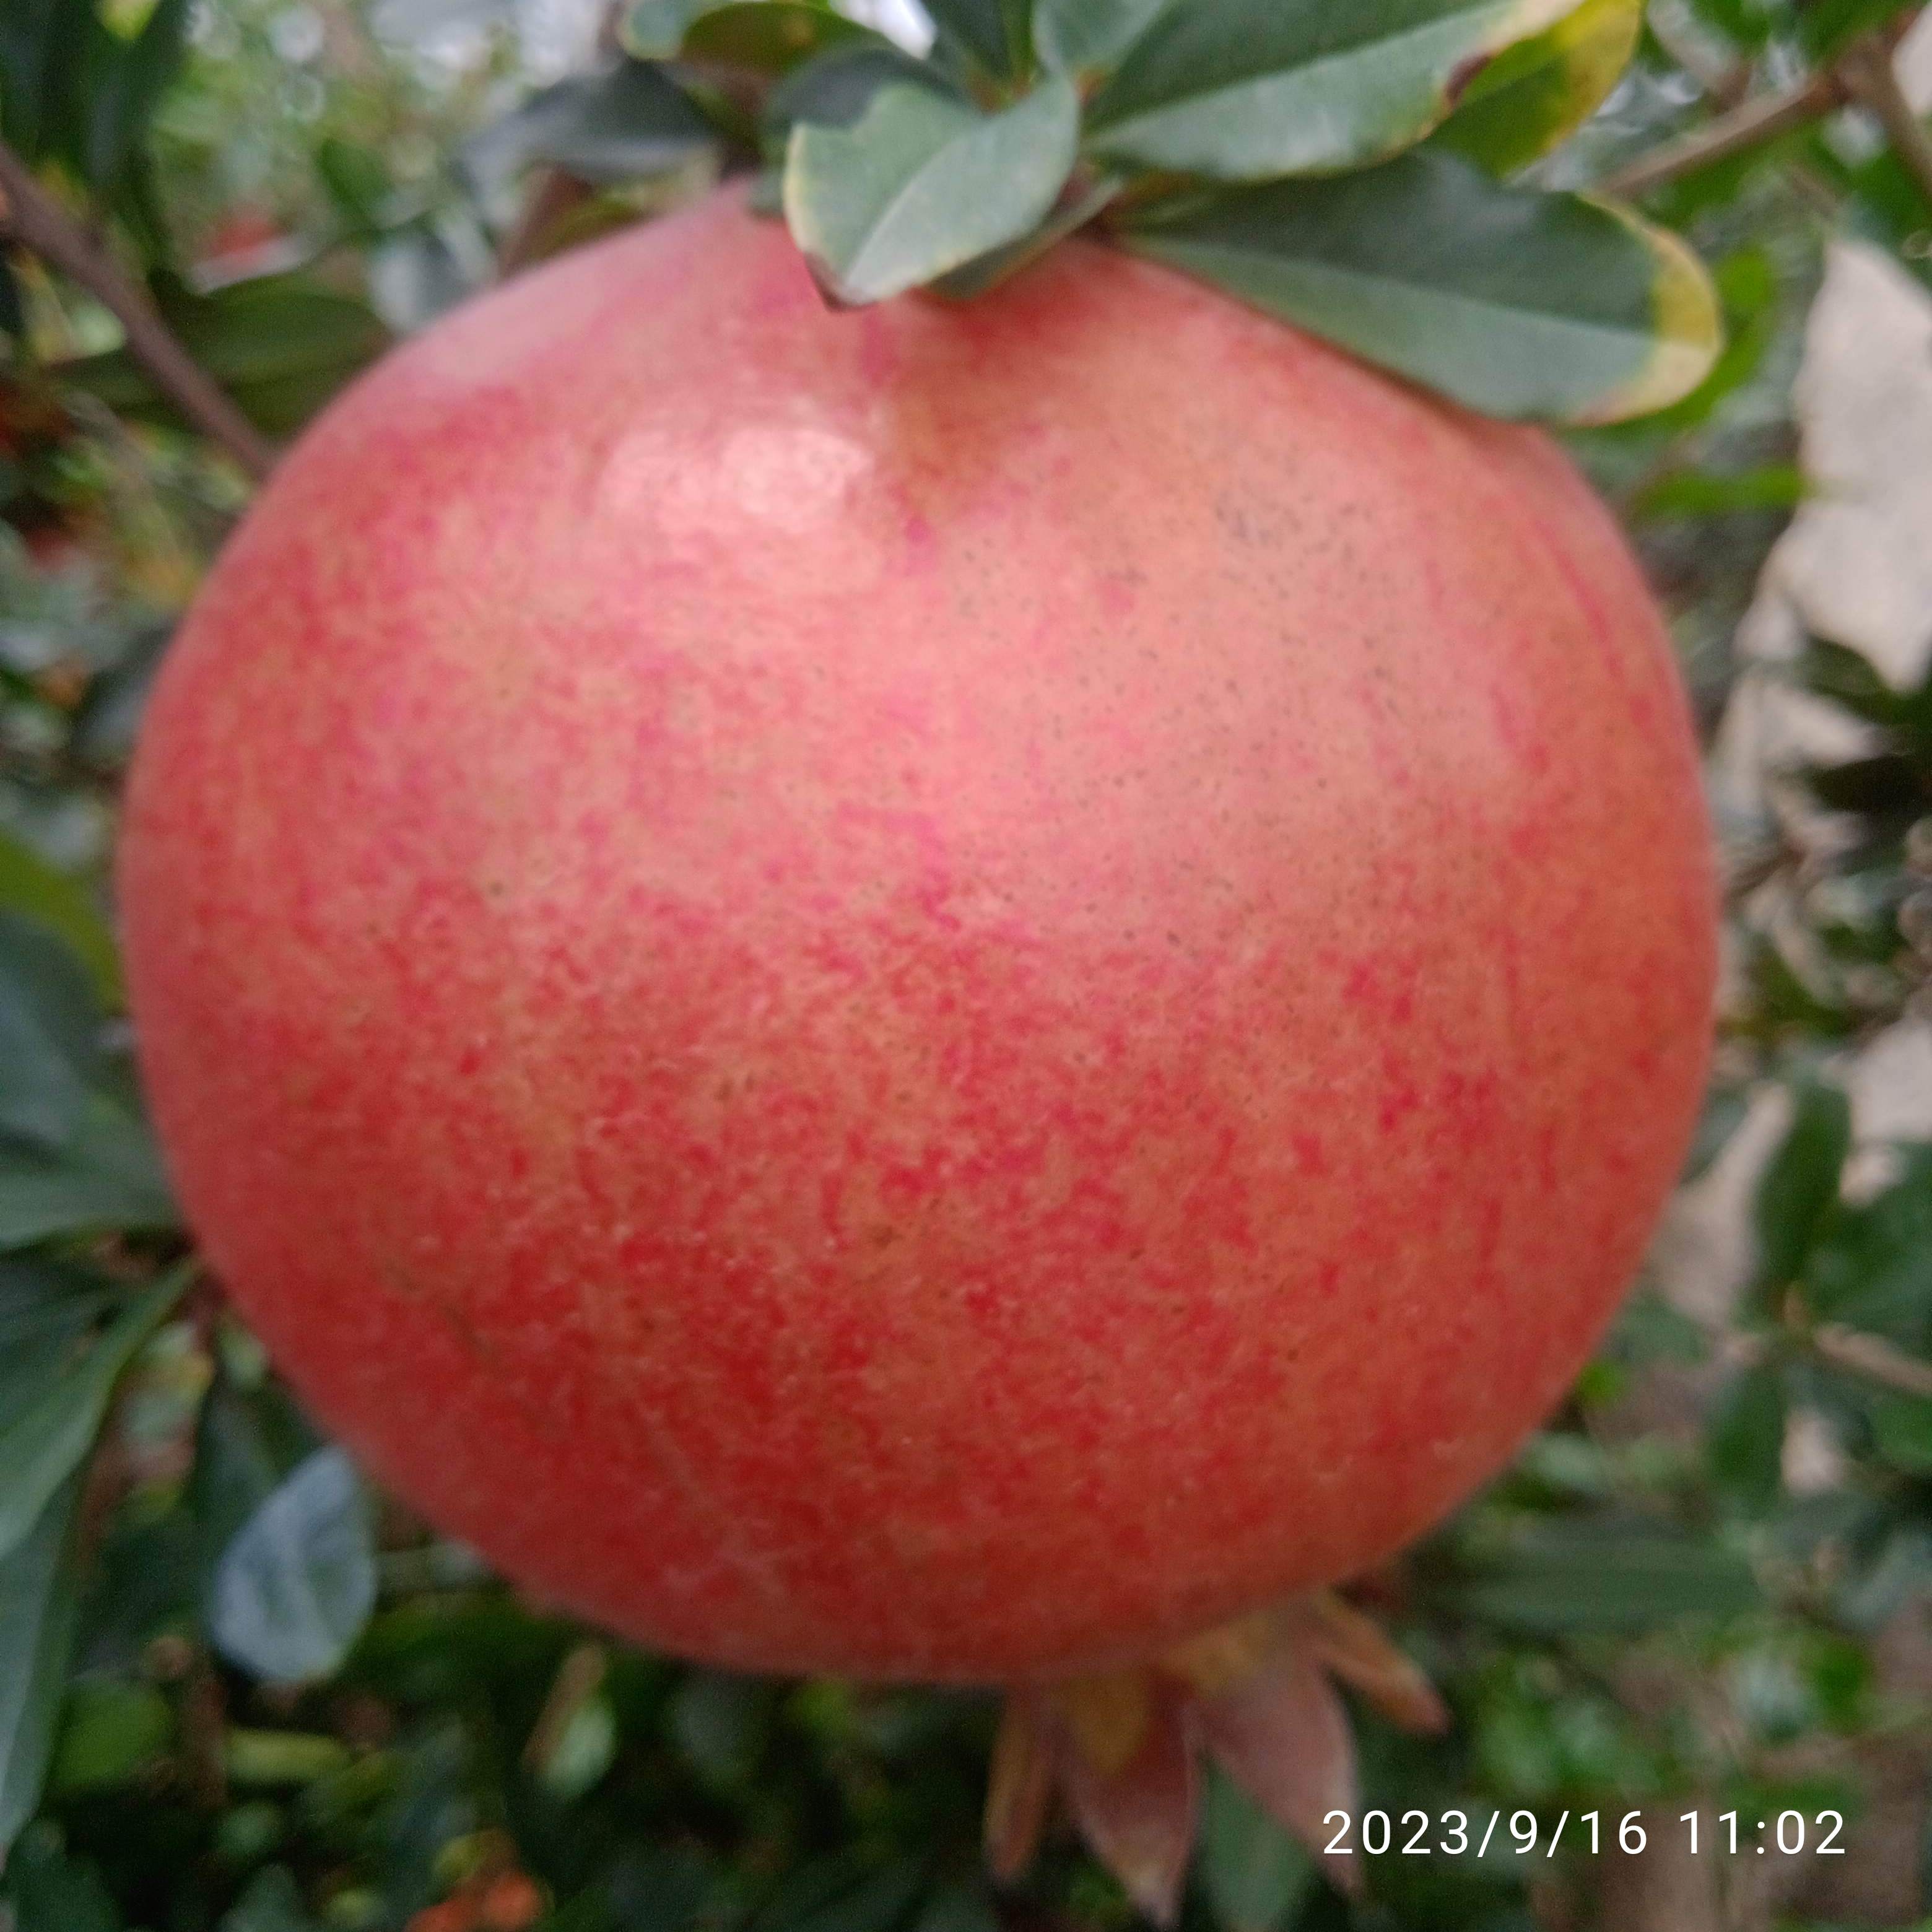
Label: Healthy